Shah Ismail (dastan)

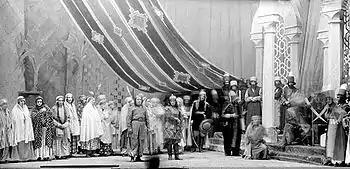
Scene from "Shah Ismayil" opera. Director - Abbas Mirza Sharifzadeh

"Shah Ismayil" is an Azerbaijani love dastan. There are collected up to 10 versions. According to some researchers (Hamid Arasli, for example), the dastan is associated with the name of Shah Ismail I, according to others (for example, Mammadhuseyn Tahmasib) - with the name of Shah Ismail II.